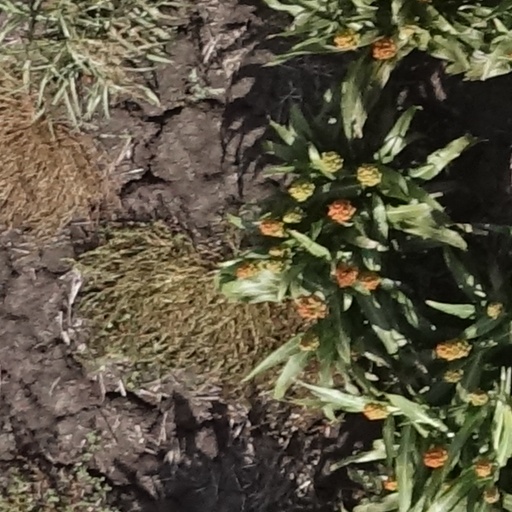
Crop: sorghum